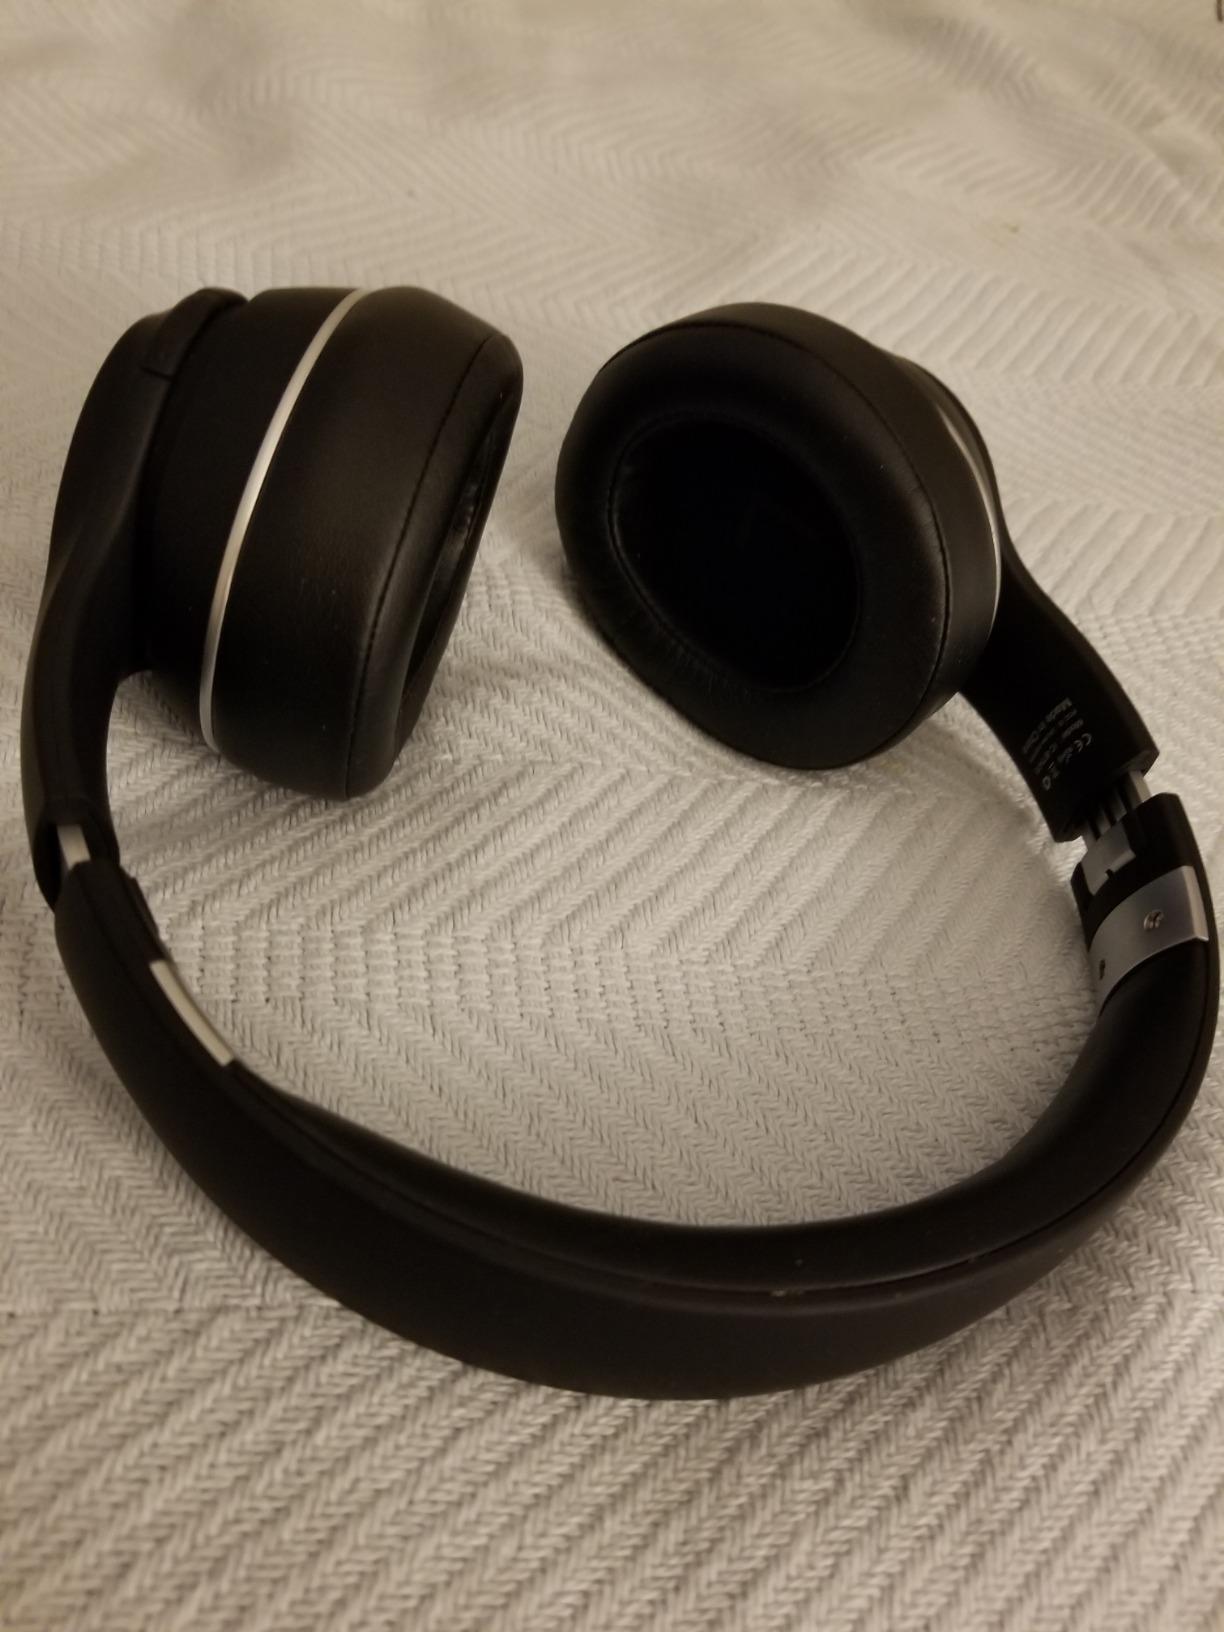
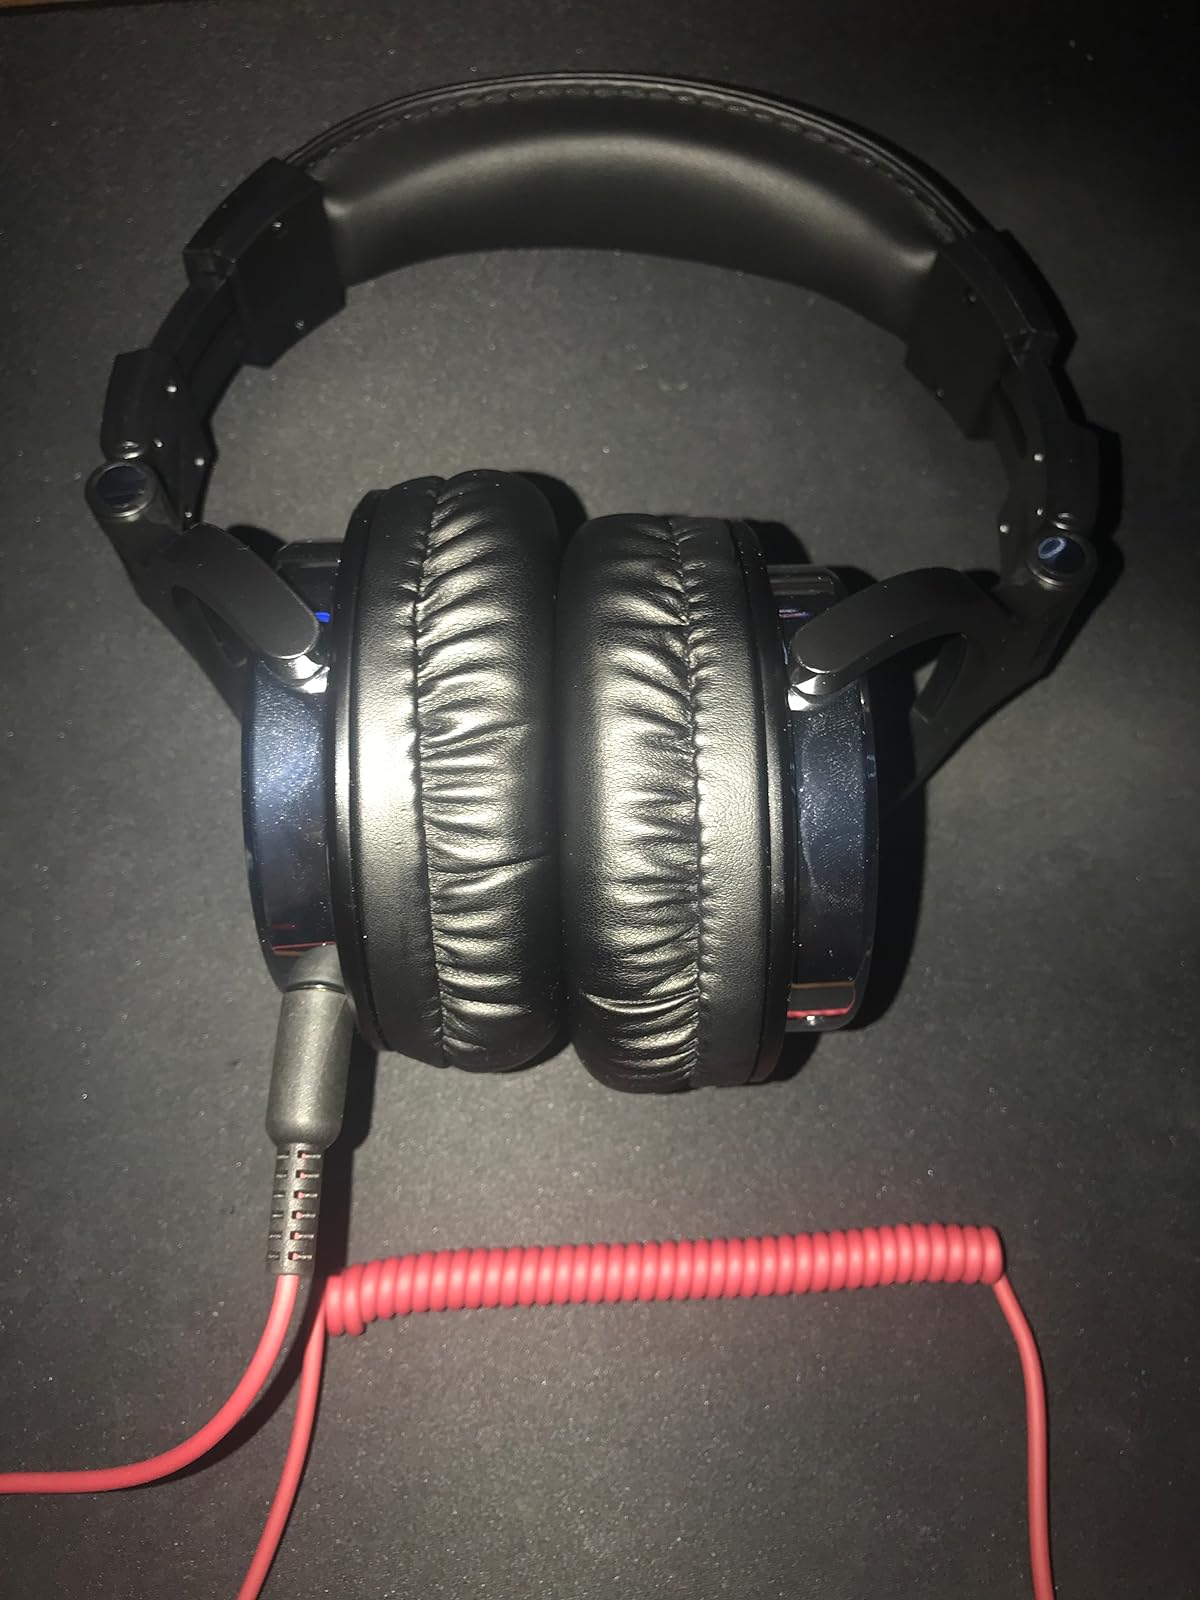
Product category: headphones
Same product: no